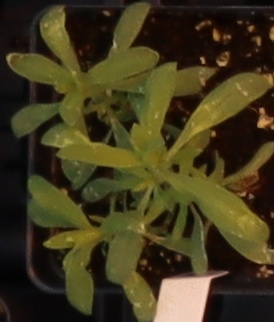
Label: Kochia